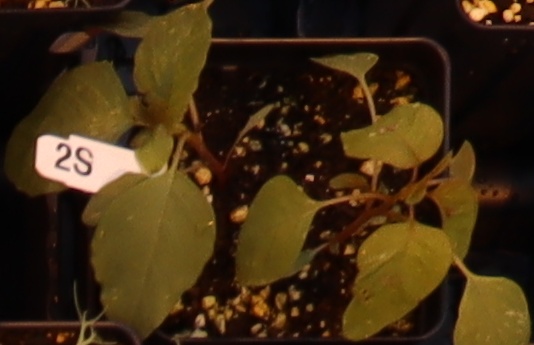
Label: Palmer Amaranth